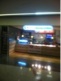Question: What does this sign say?
Answer: unanswerable